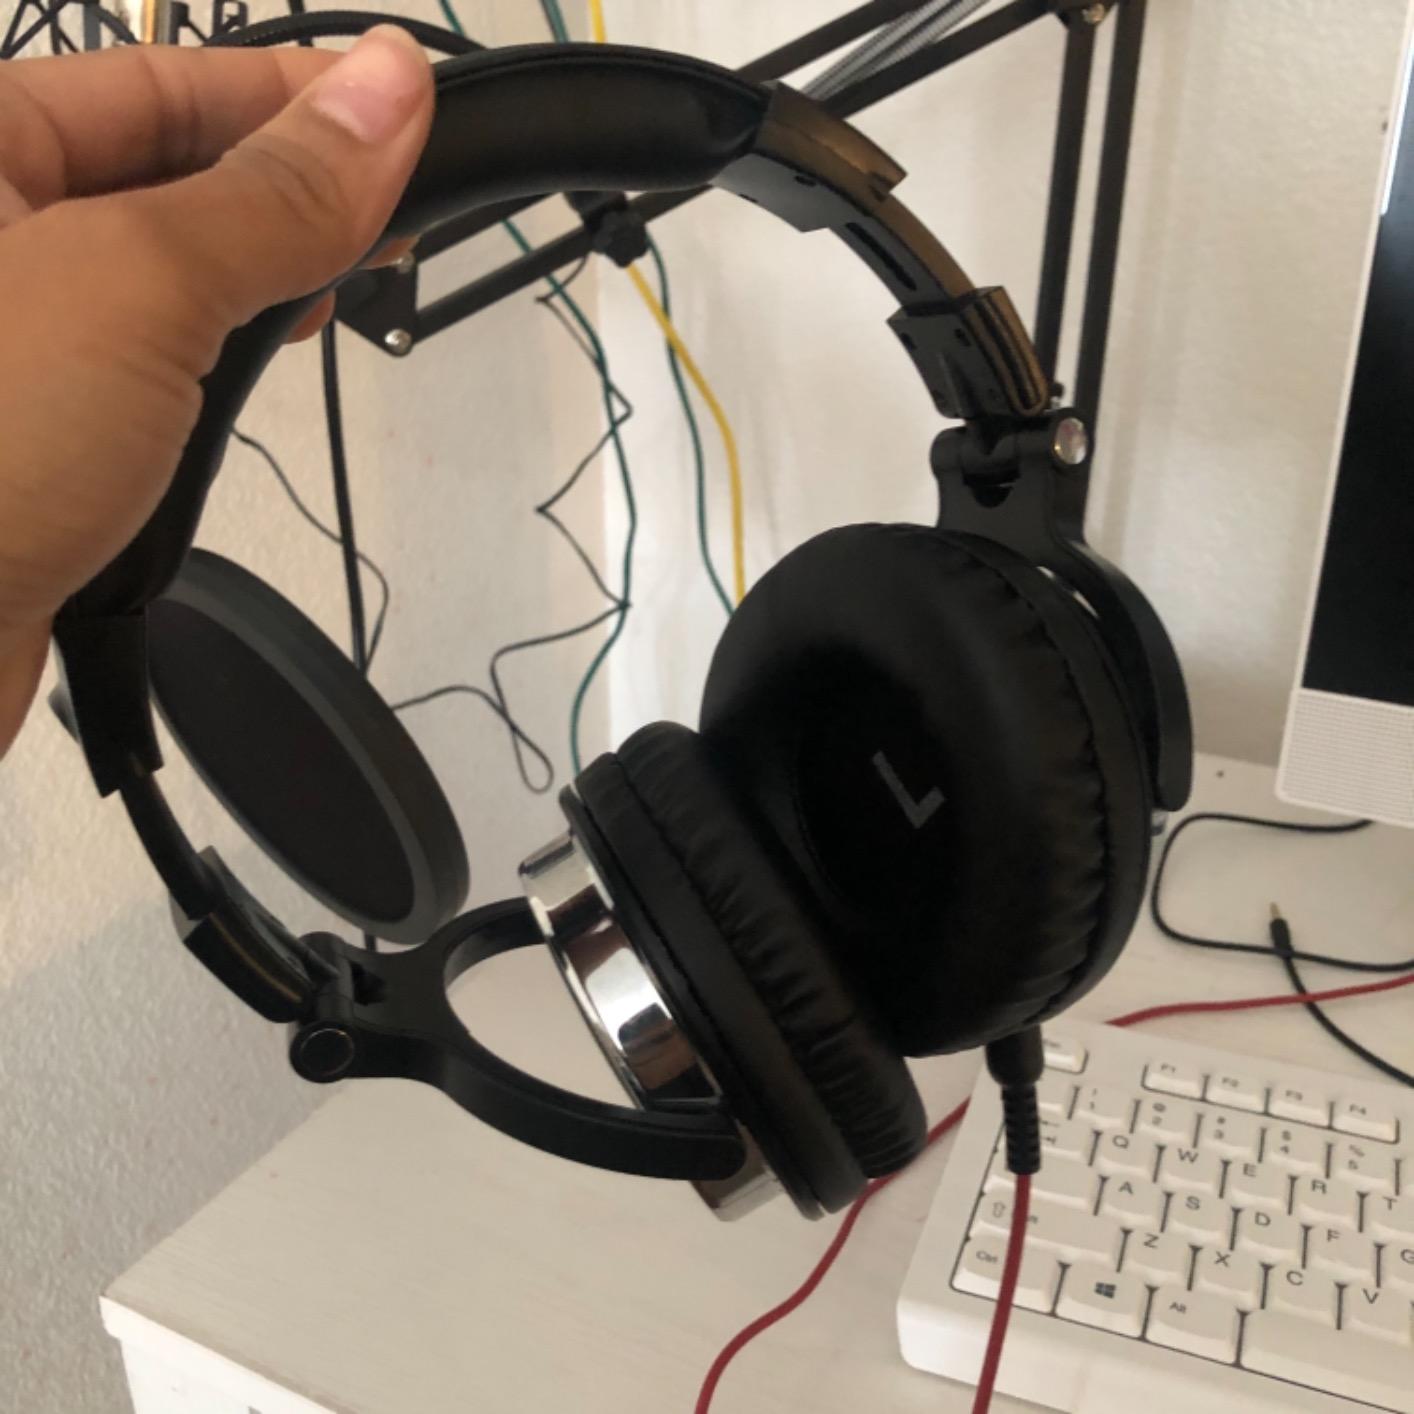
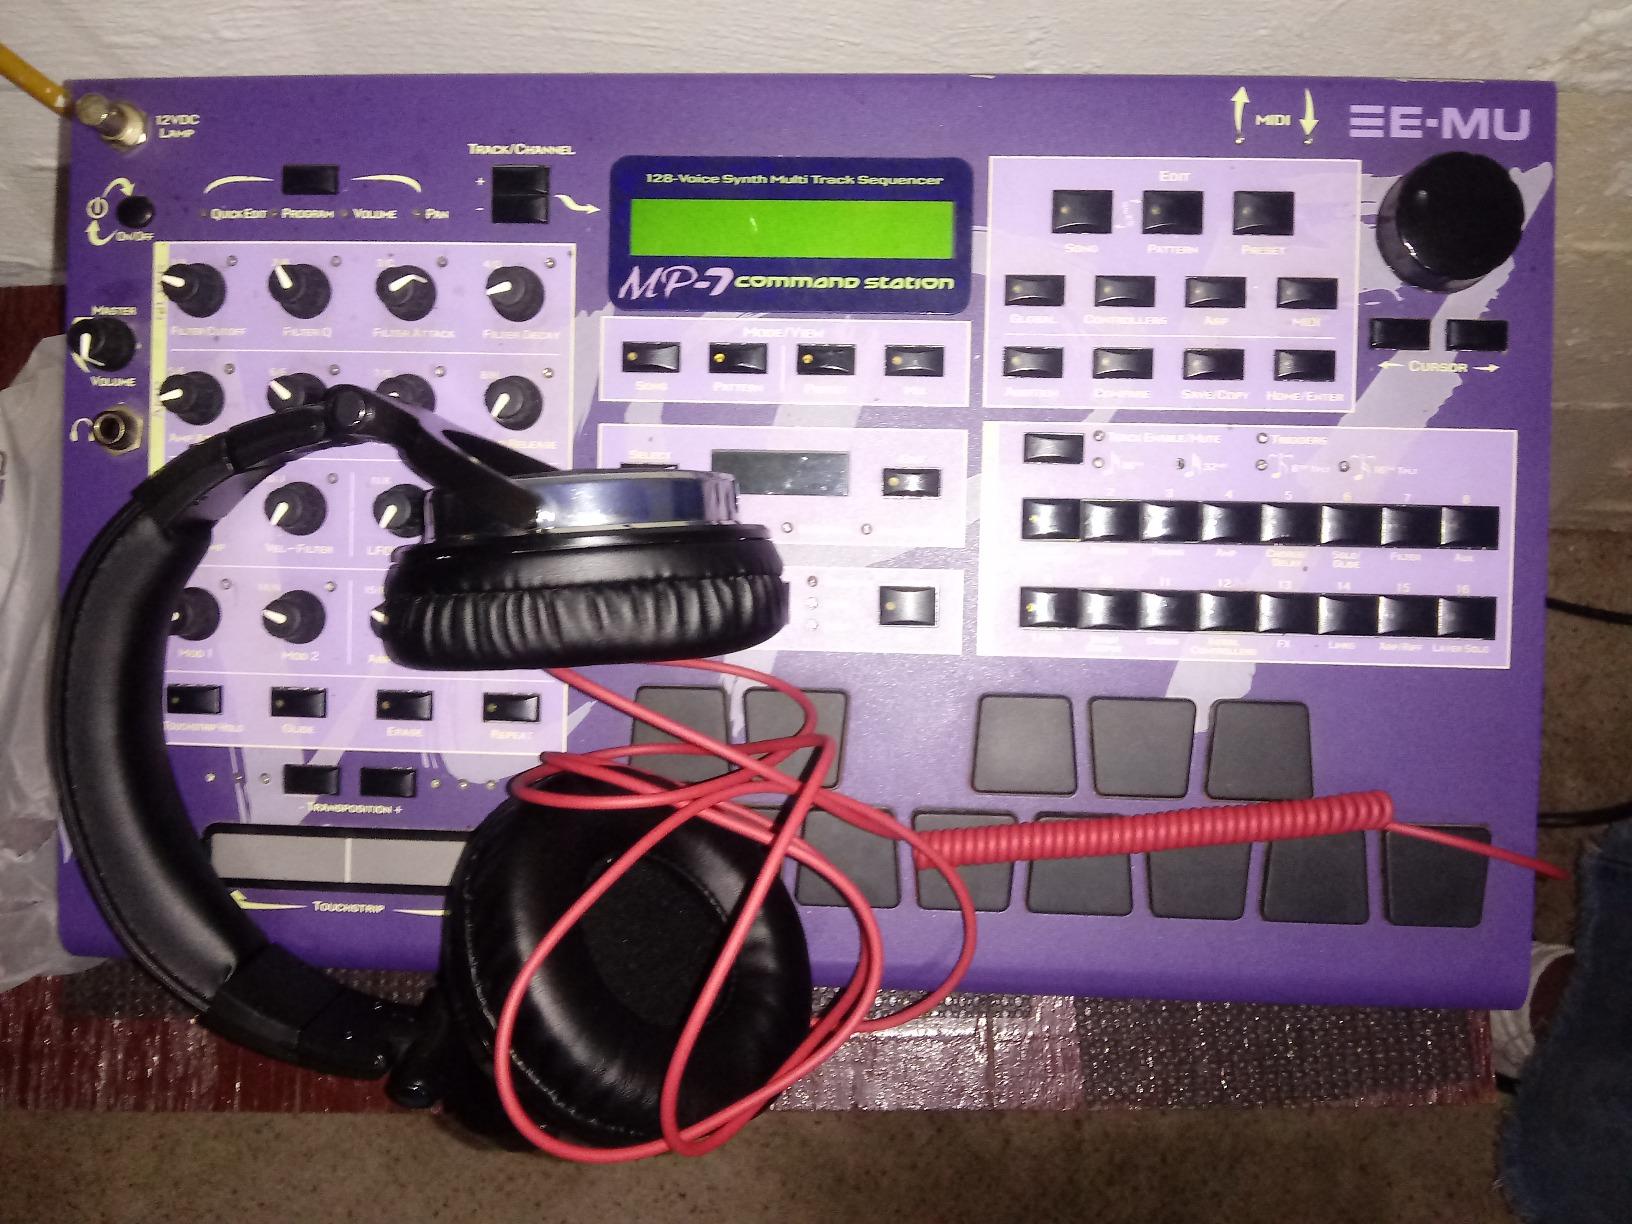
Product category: headphones
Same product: yes